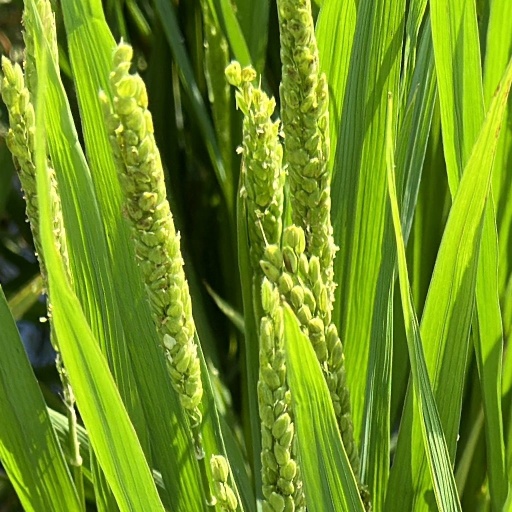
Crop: rice